Sea Patrol

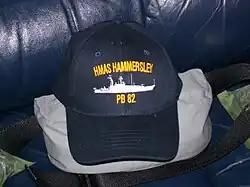
A prop baseball cap from the fictional HMAS "Hammersley"

When the first season was being filmed, it was predicted that later seasons would replace "Hammersley" with the newer . Subsequent seasons have used an "Armidale" class ship, also named HMAS "Hammersley", with the hull number 82. For Season 2, footage from two ships was conflated to represent "Hammersley": 42 of the 86 days of the series filming were spent aboard , with later pick-up filming aboard .